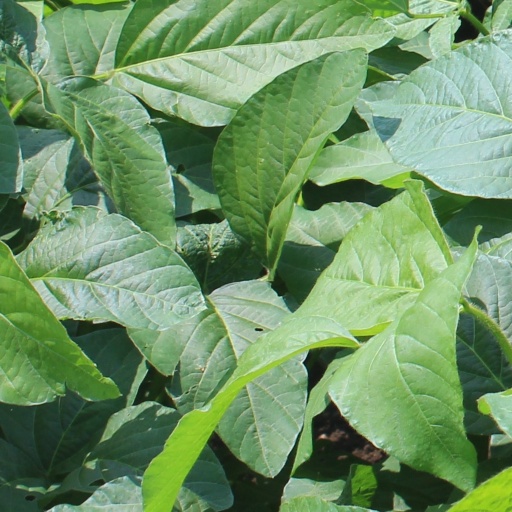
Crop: soybean